JYP Entertainment

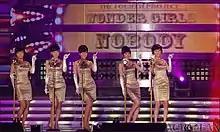
Wonder Girls in 2008. The first South Korean group to enter the "Billboard" Hot 100.

In 2008, the competitive reality series "Hot Blood Men" was created, pitting two teams of male trainees against each other for the chance to debut. The winning group, One Day, was later split into two boy bands, 2PM and 2AM. Both debuted in the same year. 2AM was jointly contracted with Big Hit Entertainment. Later in October, the JYP Beijing Center was opened, as the company's China branch. In that same year, the Creative Artists Agency included JYP Entertainment in its roster of high-profile clientele.